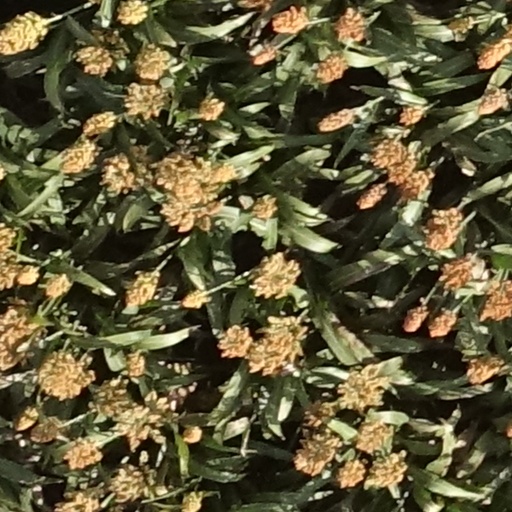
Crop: sorghum